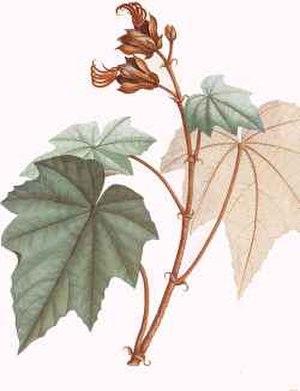
Chiranthodendron pentadactylon Larreat., le chéirostème, parfois appelé arbre à la main ou arbre porteur de mains, est une espèce d'arbre sempervirent à croissance rapide et aux feuilles palmées de la famille des Sterculiaceae, ou des Malvaceae selon la classification phylogénétique.